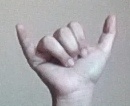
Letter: ya